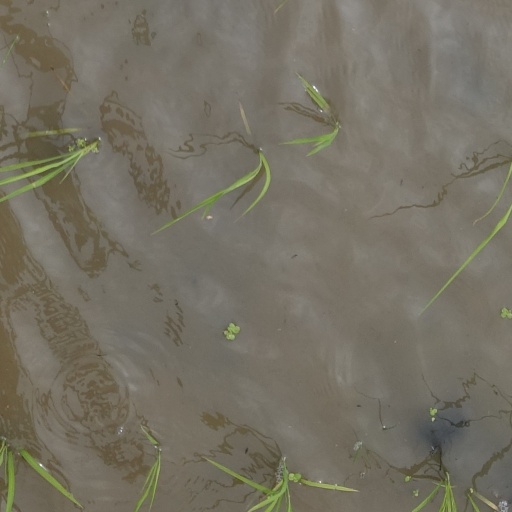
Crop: rice